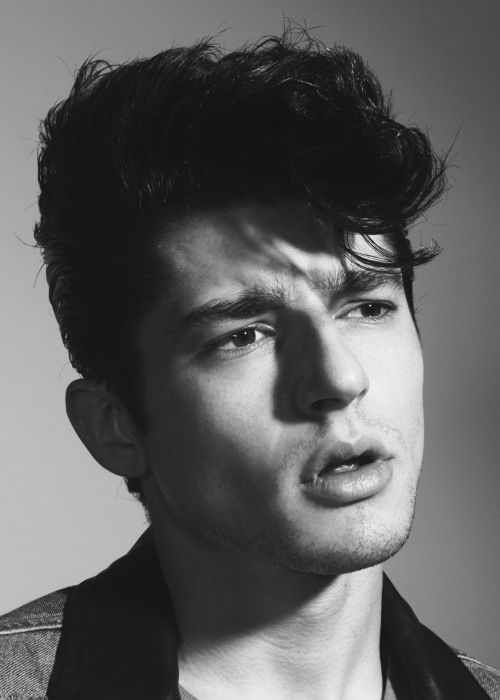
Gender: men